Answer in natural language. Estimate the real world distances between objects in the image. Which object is closer to dining table, Statue or framed mountain landscape photo? Choose between the following options: Statue or framed mountain landscape photo
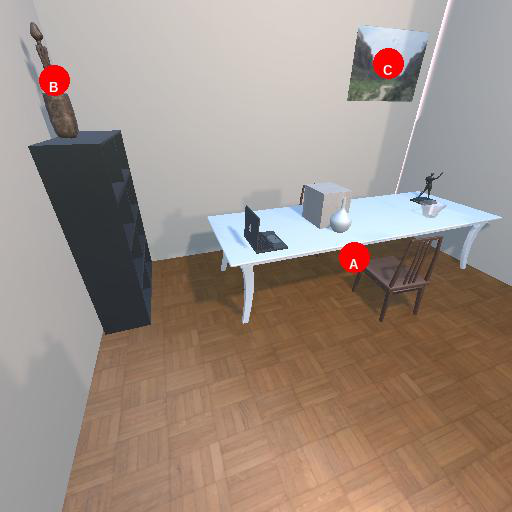
<answer>framed mountain landscape photo</answer>